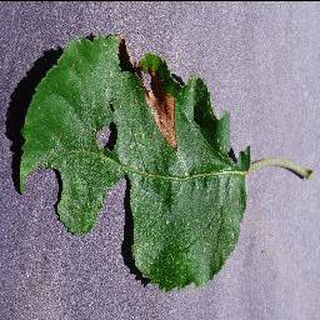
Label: apple_black_rot